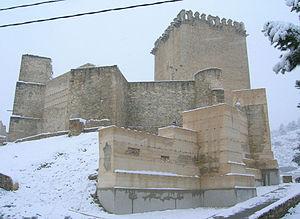
Moratalla est une municipalité dans la province de Murcie, Espagne. Elle a une superficie de 961 km² et une population d'environ 8 475 habitants.